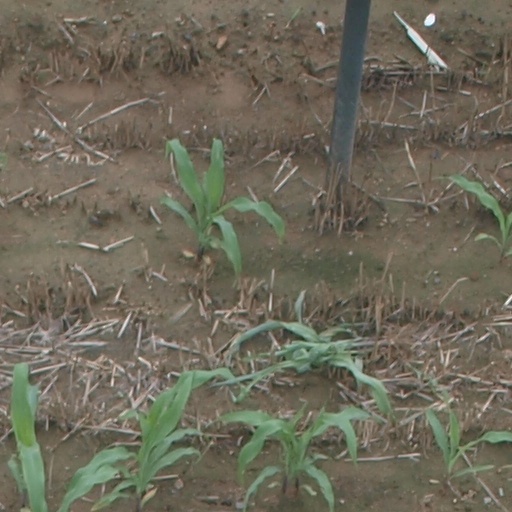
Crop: maize; corn